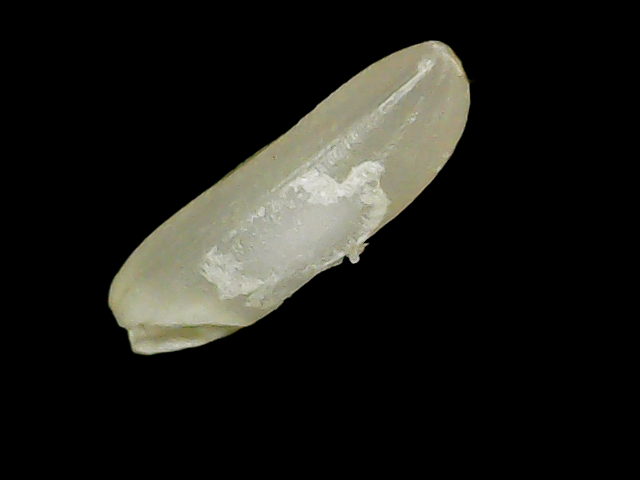
Rice variety: Binadhan21